Business telephone system

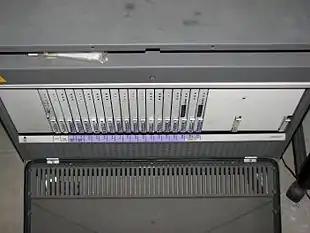
An Avaya G3si PBX with front cover removed (view from the top)

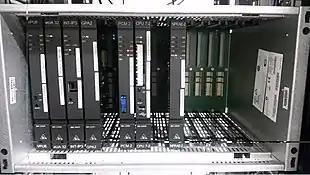
An Alcatel Lucent PABX Omni PCX Enterprise (front view)

A Private Branch Exchange (PBX) system is a private phone network that helps businesses manage calls. It allows employees to communicate internally and connect with external callers using the Public Switched Telephone Network (PSTN).